Moto Guzzi

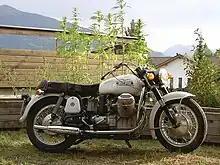
V7 750 Speciale (1969)

Giorgio Parodi, his brother Angelo, and Carlo Guzzi created a privately held silent partnership "Società Anonima Moto Guzzi" on 15 March 1921, for the purpose of (according to the original articles of incorporation) "the manufacture and the sale of motor cycles and any other activity in relation to or connected to metallurgical and mechanical industry".